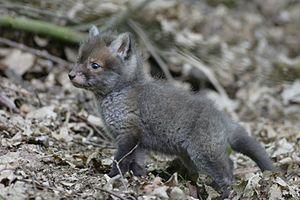
Le Renard roux, appelé aussi Renard commun, Renard rouge ou, devenu rare, Goupil, est une espèce de Canidés de taille moyenne. Il s'agit du renard le plus répandu en Eurasie, en Amérique du Nord, en Afrique du Nord et en Australie. C'est un mammifère au pelage roux marqué de blanc sous le ventre et la gorge, au museau pointu, aux oreilles droites et à la queue touffue. L'espèce est classée dans l'ordre des Carnivora, mais il a un régime alimentaire omnivore à prédominance carnivore, et se nourrit surtout de rongeurs et de lapins, mais aussi d'insectes, de poissons ou de fruits. Il est ainsi très opportuniste, ce qui lui permet de s'adapter à des milieux très différents et de modifier son alimentation suivant le mois de l'année. Le Renard roux se reproduit, suivant la région, de décembre à février, pour une mise bas aux beaux jours. Celle-ci s'effectue à l'abri d'un terrier, alors que, le reste de l'année, le renard vit presque exclusivement au grand air. Les petits sont d'abord nourris par le lait de leur mère, puis, petit à petit, le couple de parents leur apporte de la viande.